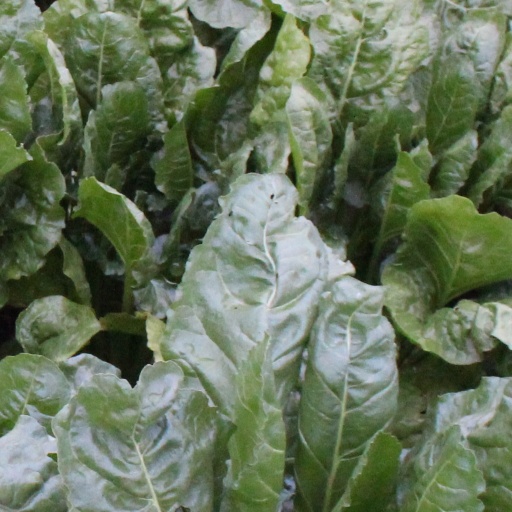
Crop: sugar beet